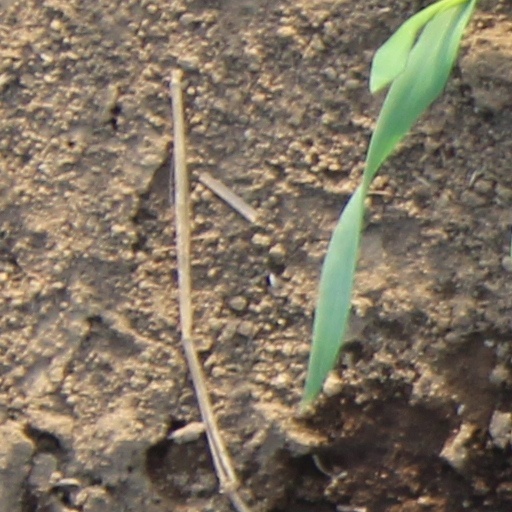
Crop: wheat